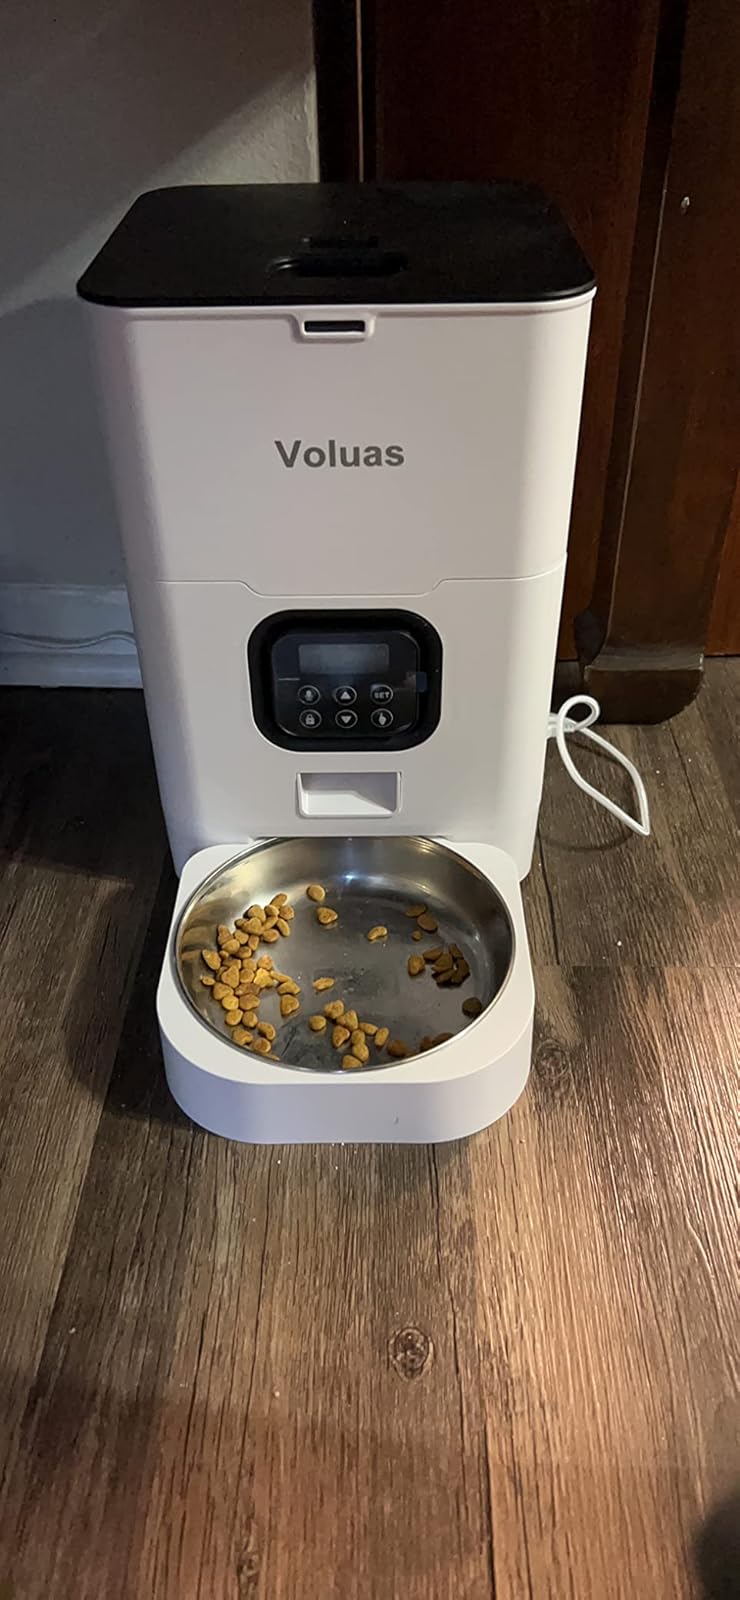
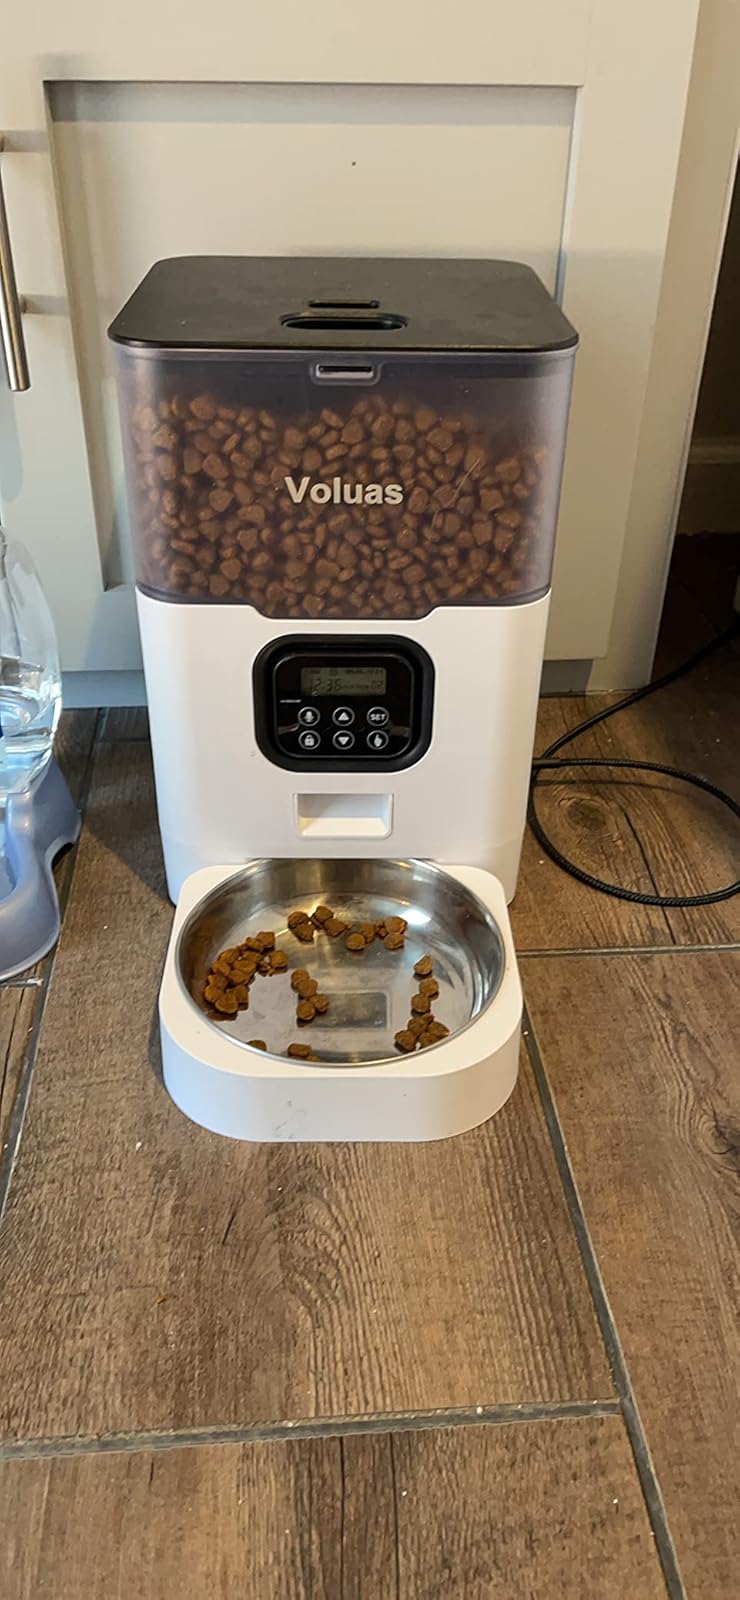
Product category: items_feeder
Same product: no